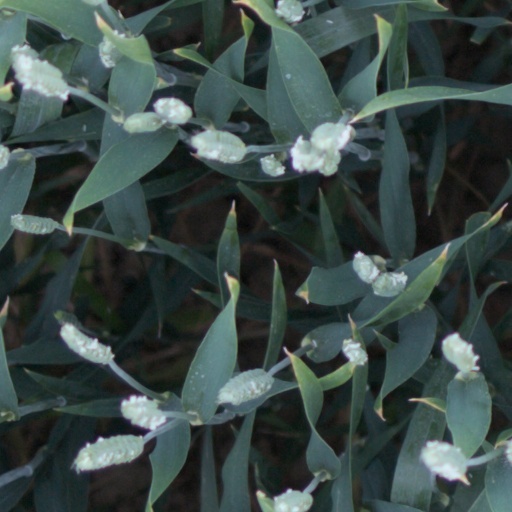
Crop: wheat